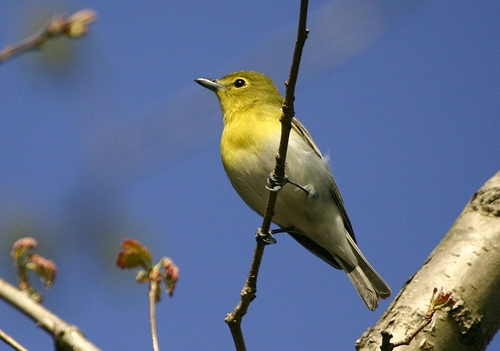
a bird with a small triangular bill, yellow eye ring, and a yellow breast fading into a white belly.
a small bird with a small black eye and a yellow breast
this is a bird with a white belly and a yellow breast and head.
this bird has a white belly, abdomen and vent area with its head in yellow color.
this bird has a short beak and white and yellow feathers
this bird has wings that are grey and has a yellow chest
this small bird has a yellow head and breast with a white belly.
this rather streamlined bird has ombre tones with brown at the head, graduating to yellow at the breast to white on the underside and tail.
this bird has a yellow head ,a white belly, and a short beak.
this bird has a yellow eyering, breast and throat
Species: Yellow Throated Vireo